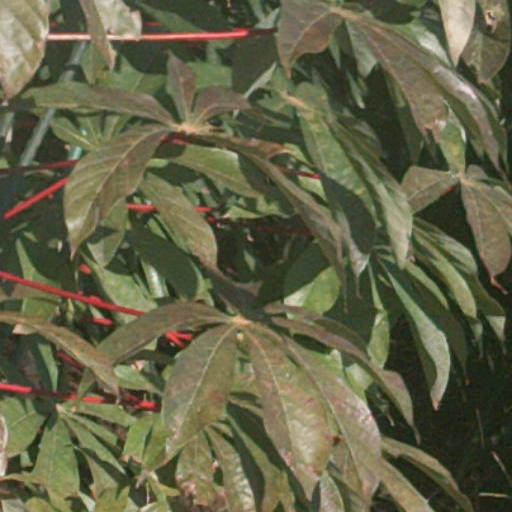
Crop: cassava